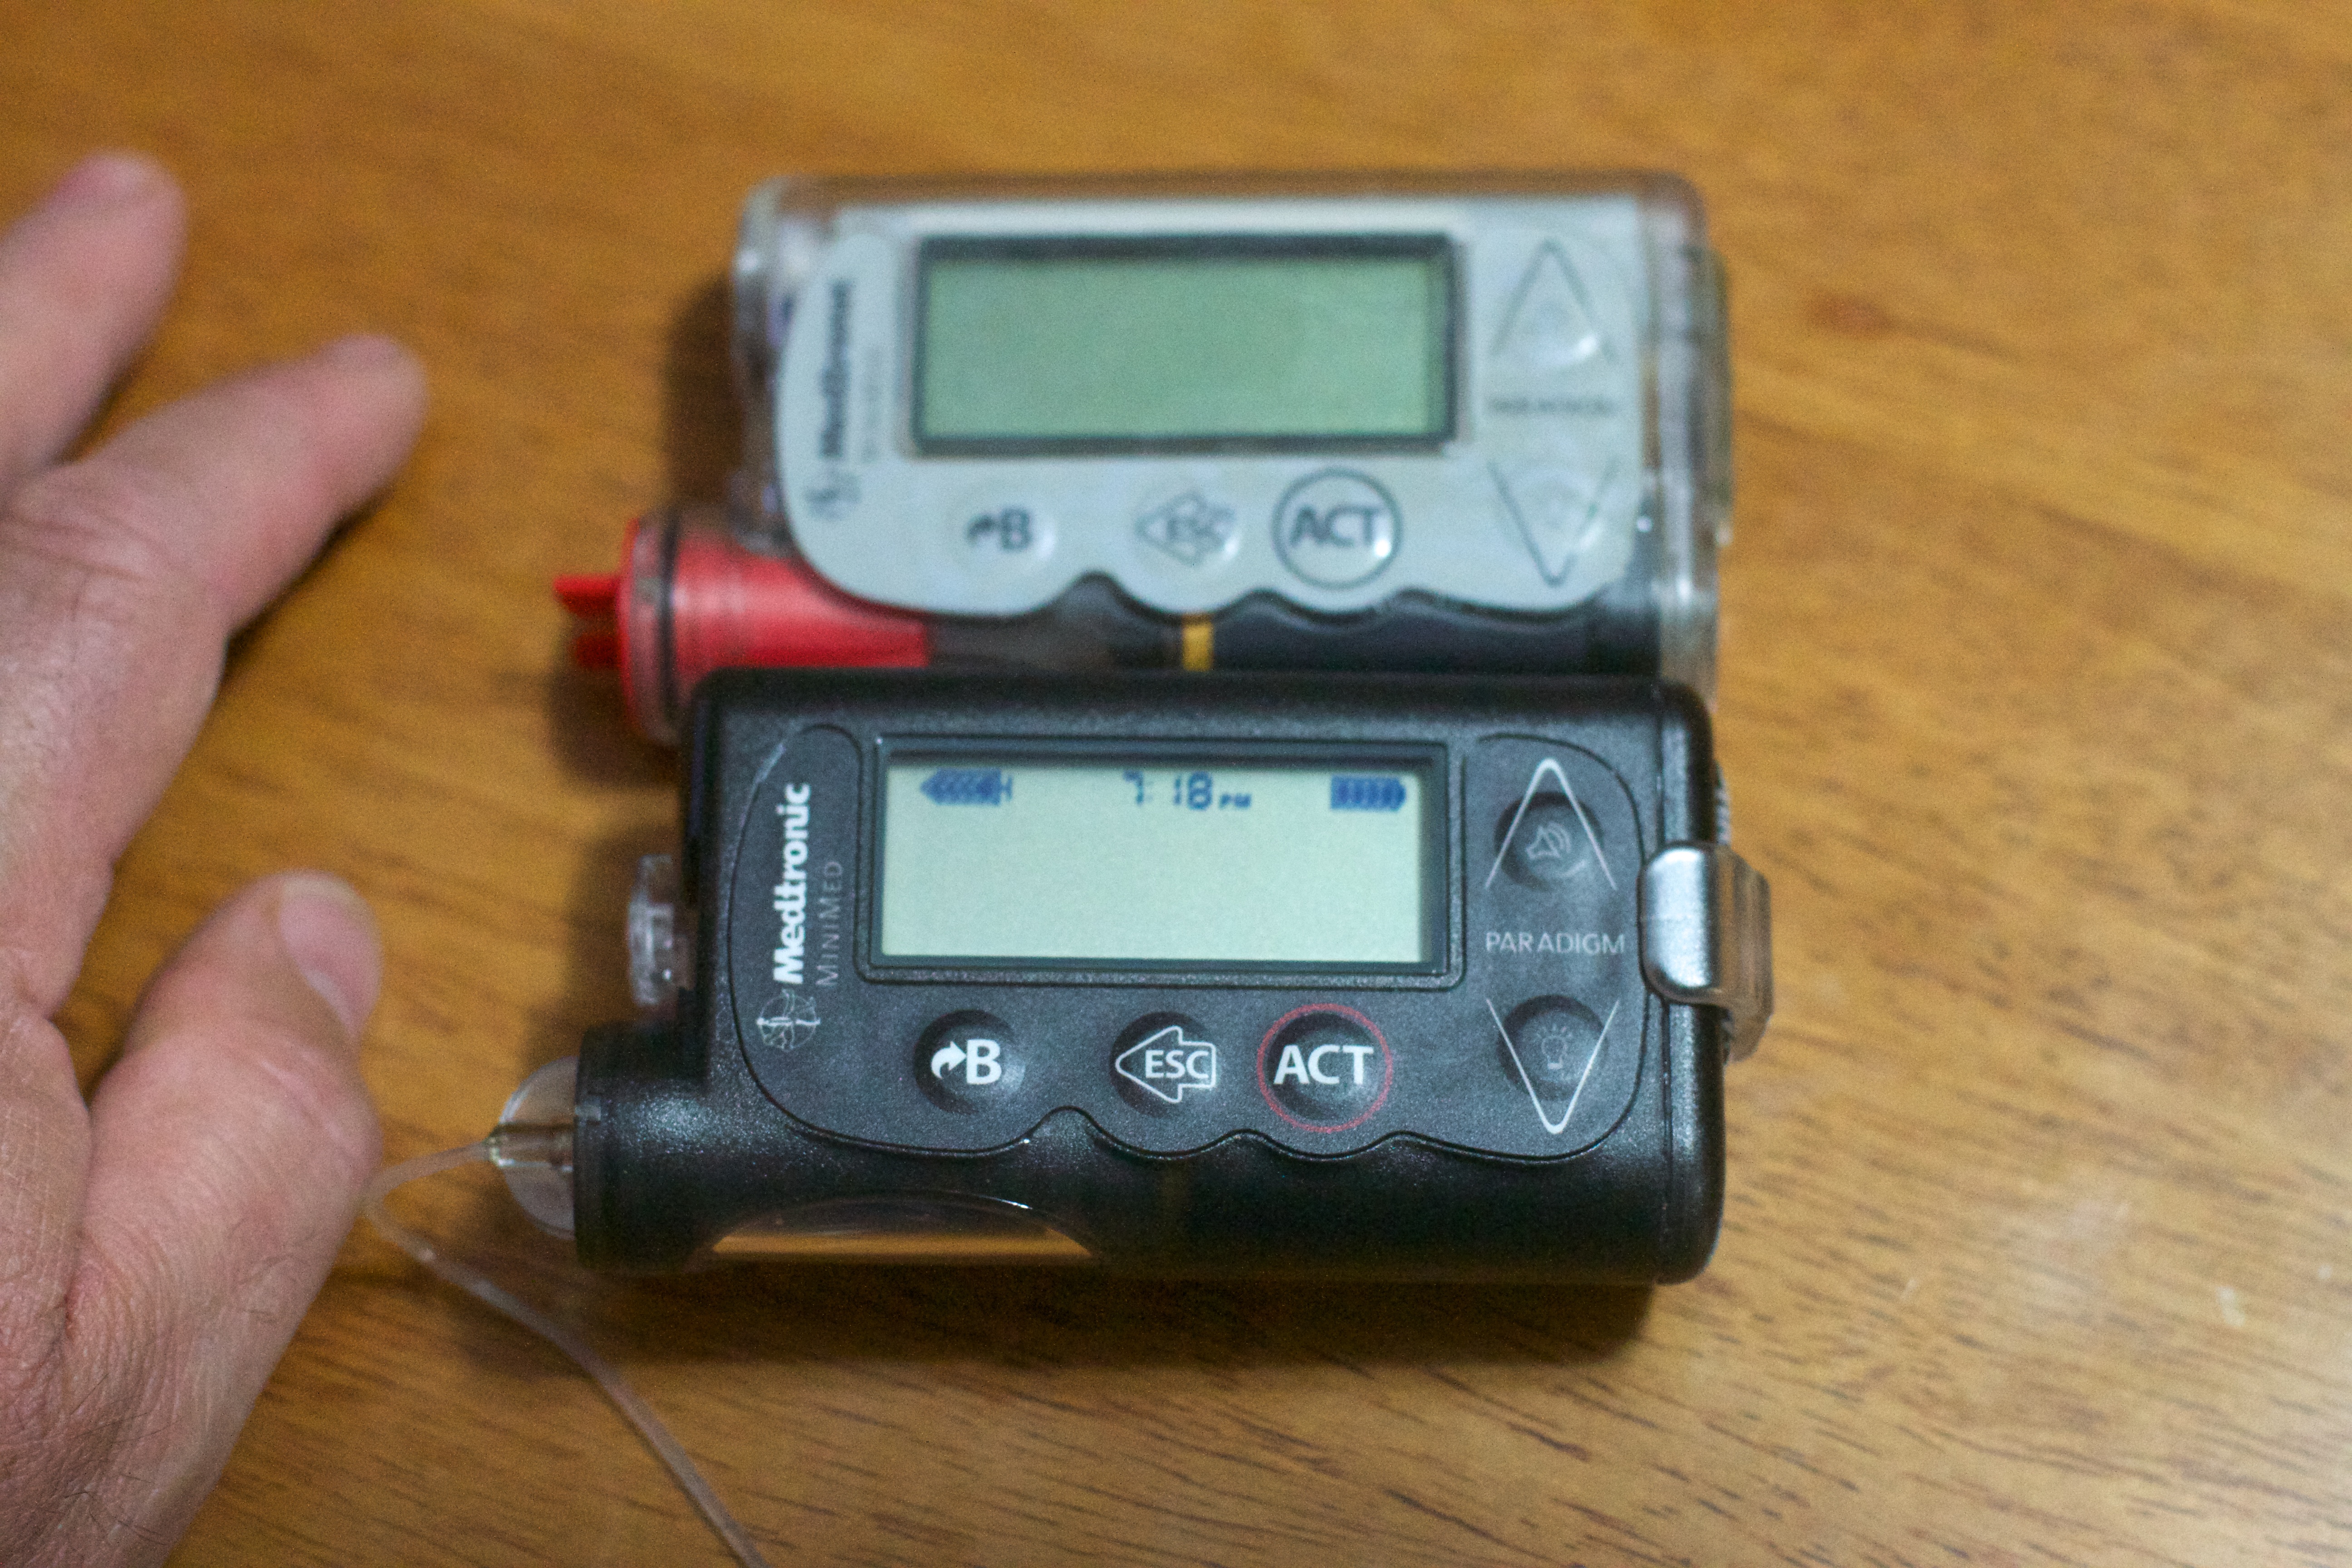
hand, product